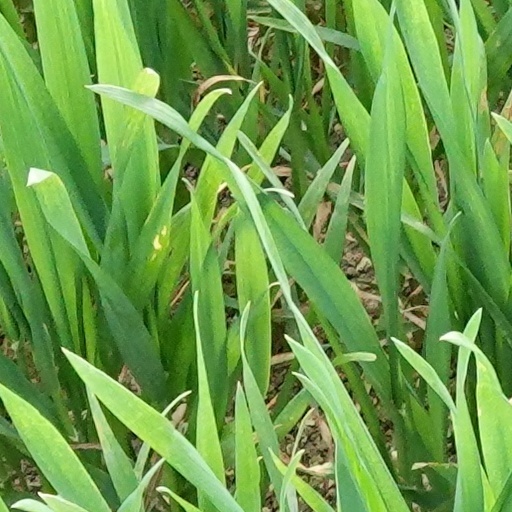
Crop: wheat